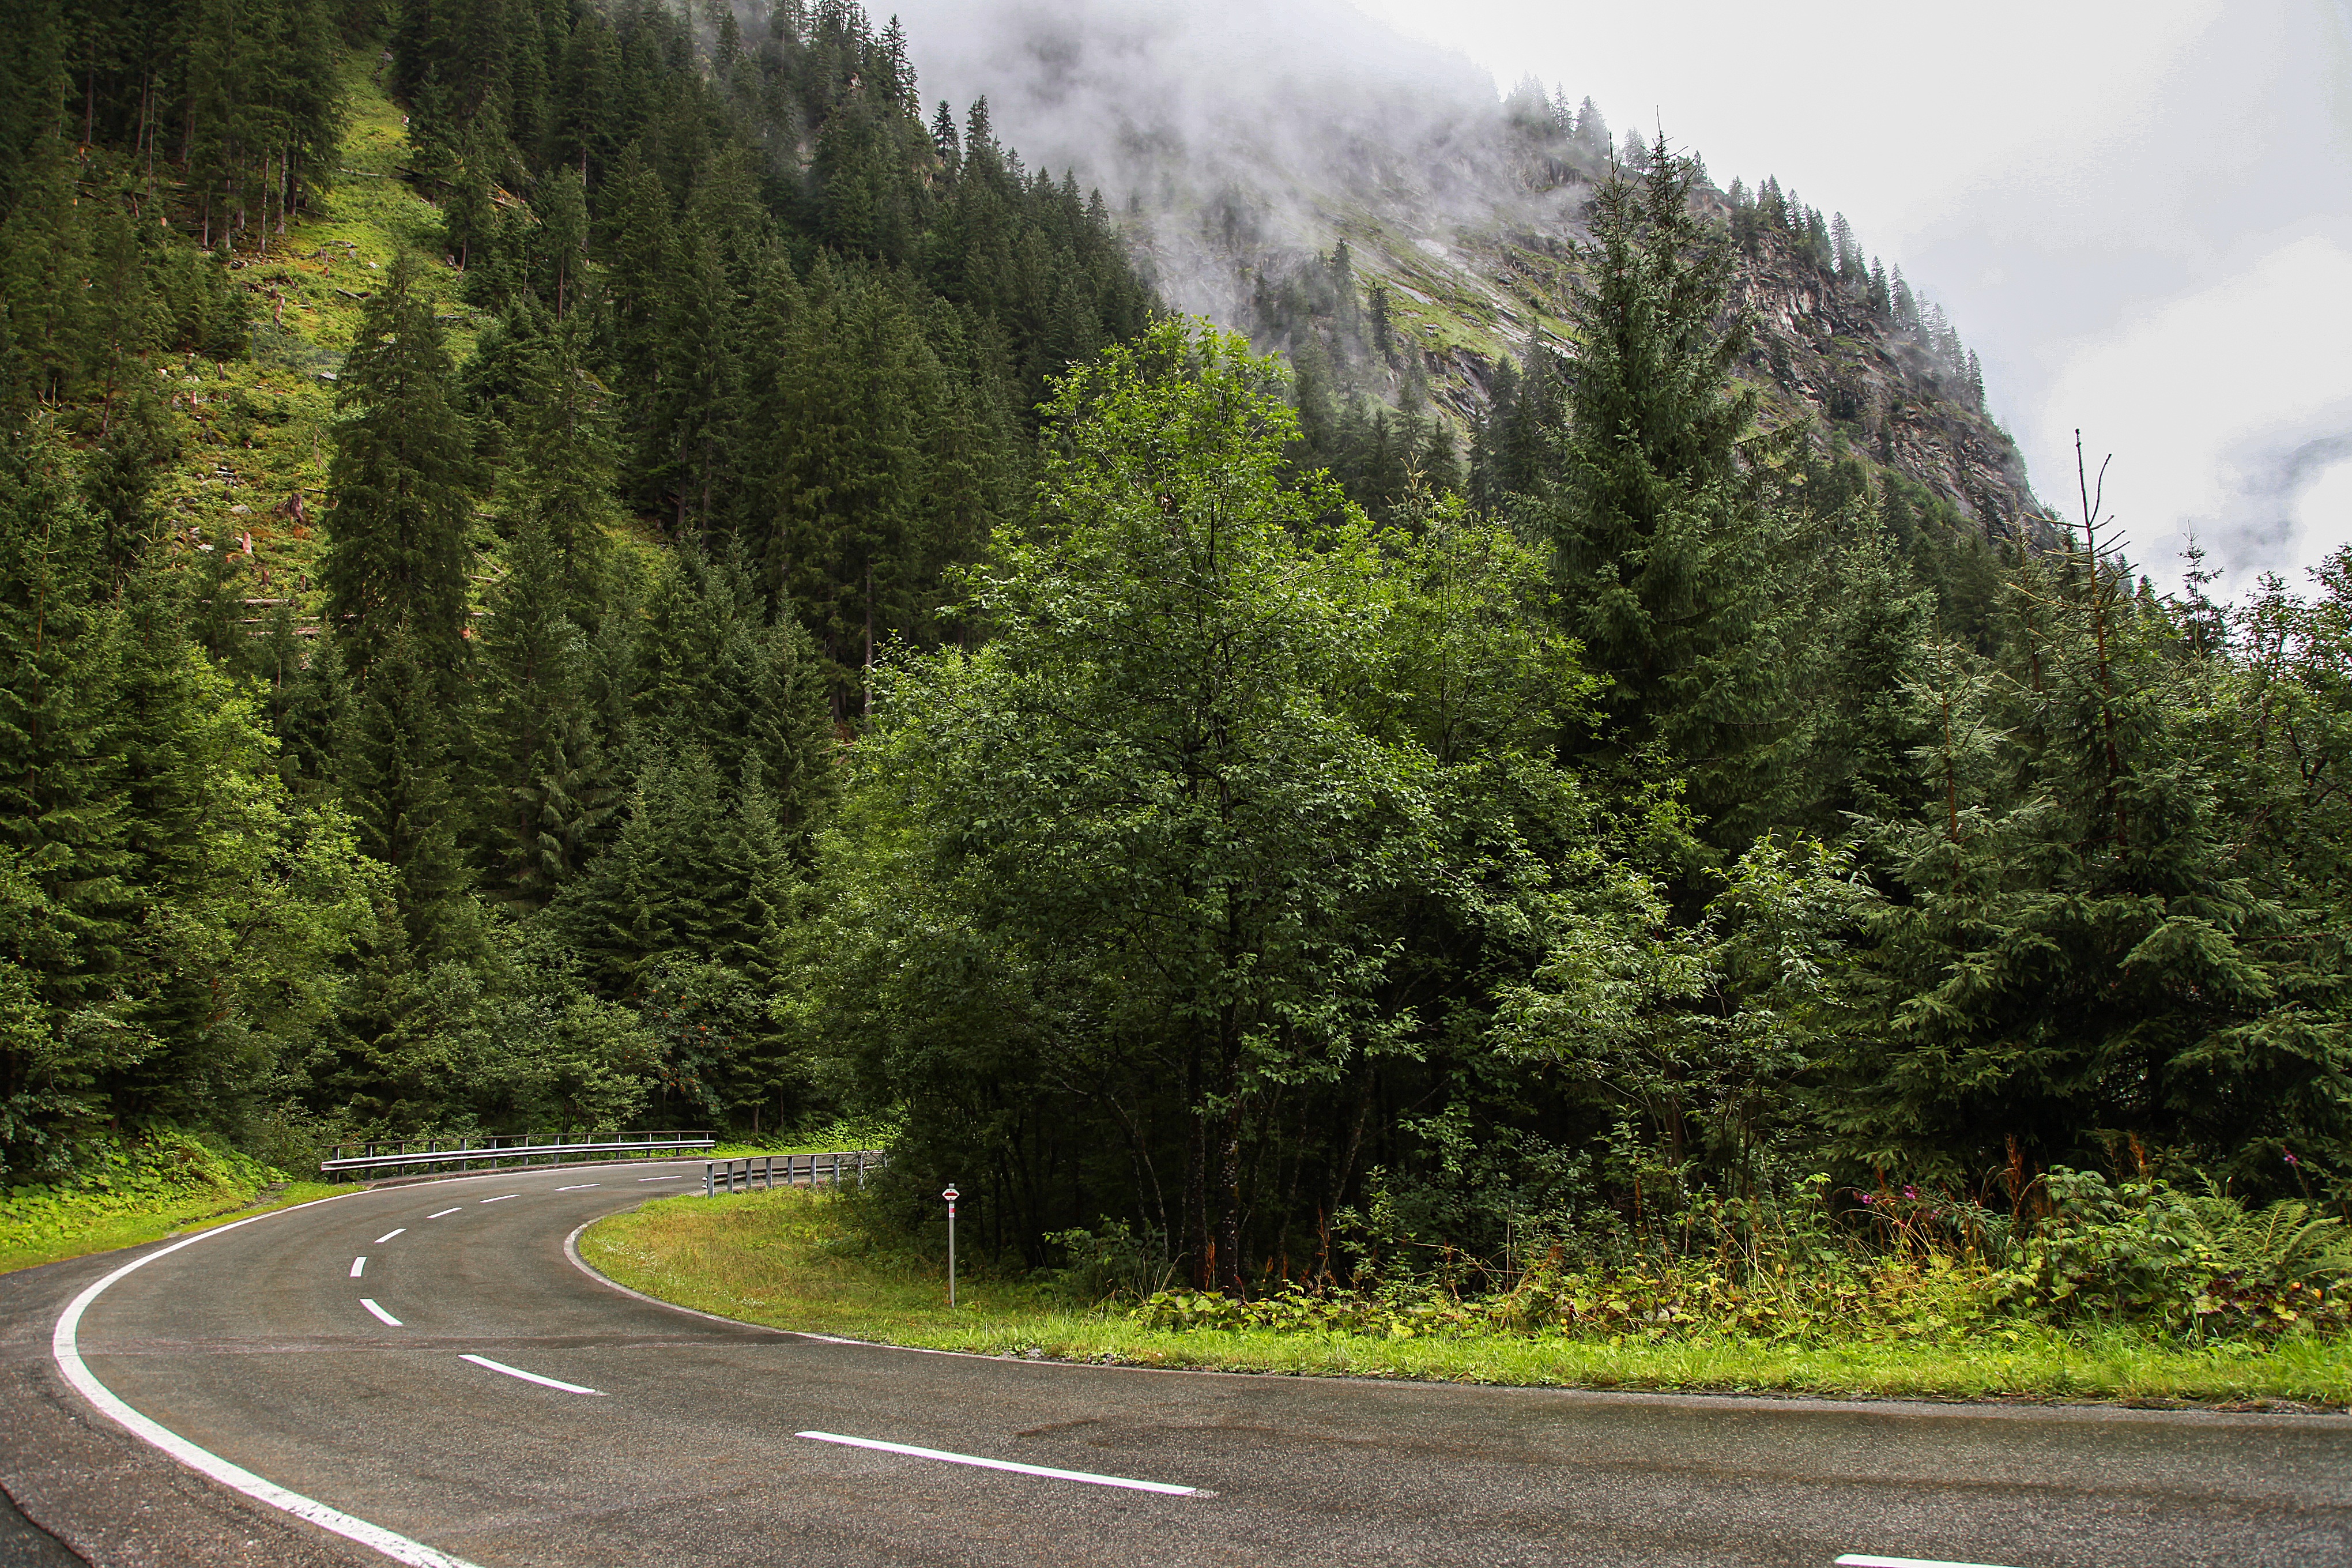
landscape, tree, nature, forest, mountain, road, hiking, mountain range, summer, park, holiday, austria, trees, serpentine, mountains, infrastructure, montafon, idyll, recovery, rural area, voralberg, mountain pass, woody plant